John Hay Beith

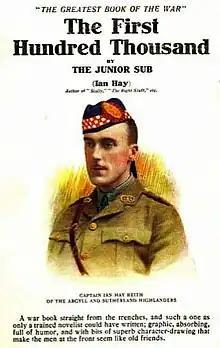
Cover of American edition of "The First Hundred Thousand", 1916

On the outbreak of war in 1914, Beith joined the army as a second lieutenant in the Argyll and Sutherland Highlanders. He was in France in April 1915, one of the first 100,000 of Kitchener's Army. In 1915 he married Helen Margaret Speirs, was promoted to captain and was mentioned in dispatches. He compiled a book, published as "The First Hundred Thousand". It was assembled with the help of his publisher from a series of articles written for "Blackwood's Magazine", describing with wry humour life in his battalion. It became one of the most popular books of the time, with multiple editions in Britain (including a 1940 Penguin paperback) and the US, and was published as in France. "The Irish Times" called it "a book which was read eagerly not only by the civilian public but also found its way into countless dugouts and redoubts in France, Mesopotamia, Palestine and Salonika."